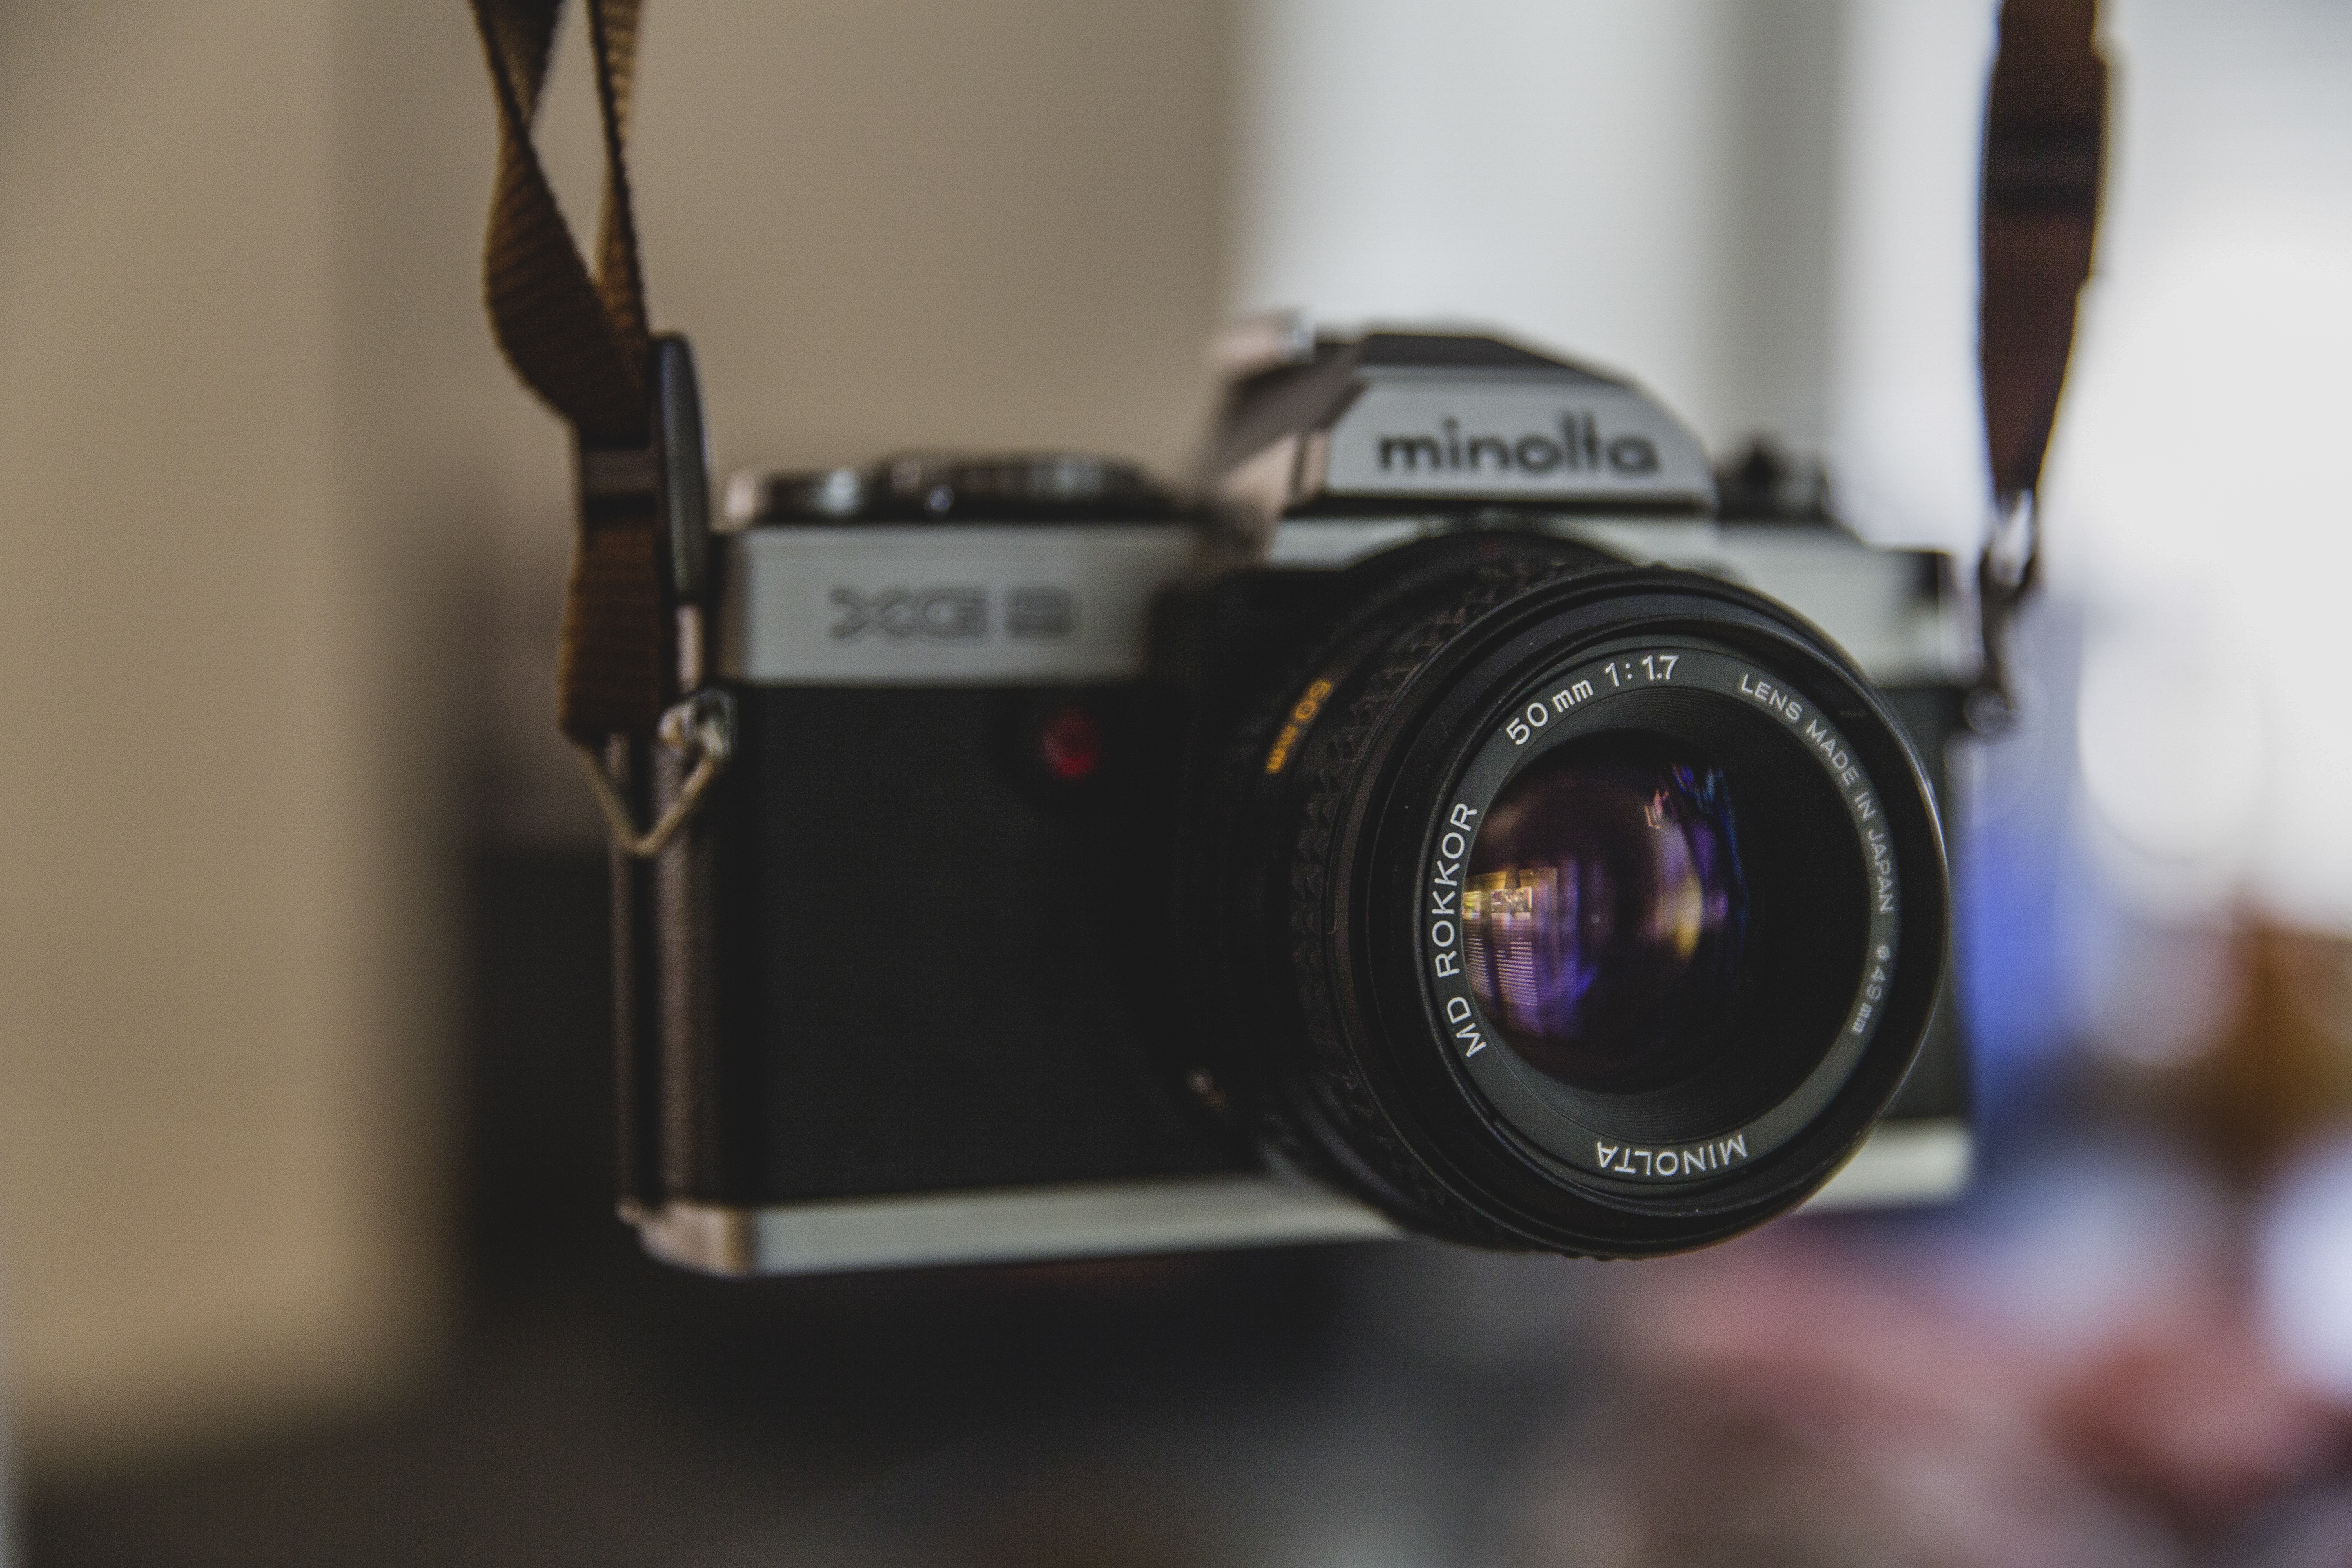
creative, technology, camera, photography, vintage, photographer, antique, retro, urban, film, photo, analog, viewfinder, lens, metal, office, professional, profession, black, optics, shutter, hipster, housing, device, designer, reflex camera, exposure, digital camera, chrome, focus, design, silver, 35mm, photograph, media, zoom, style, image, classic, body, camera lens, aperture, elegance, individual, hip, optical, slr camera, neo urban, manually, photographicdesign, used look, digital slr, single lens reflex camera, cameras optics, mirrorless interchangeable lens camera, instagramm